Lorna M. Hughes

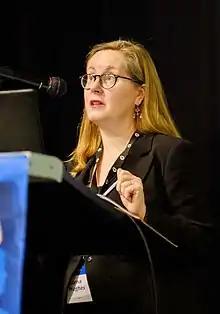
Professor Lorna M. Hughes, 2019

Lorna M. Hughes (born 1 May 1968) is a digital humanities professor and academic researcher at the University of Glasgow, where she has worked since 2015. Her research focuses on digital cultural heritage and the use of digital collections in academic and public contexts. She has also studied digital methods in the humanities and their intersections with scientific disciplines.